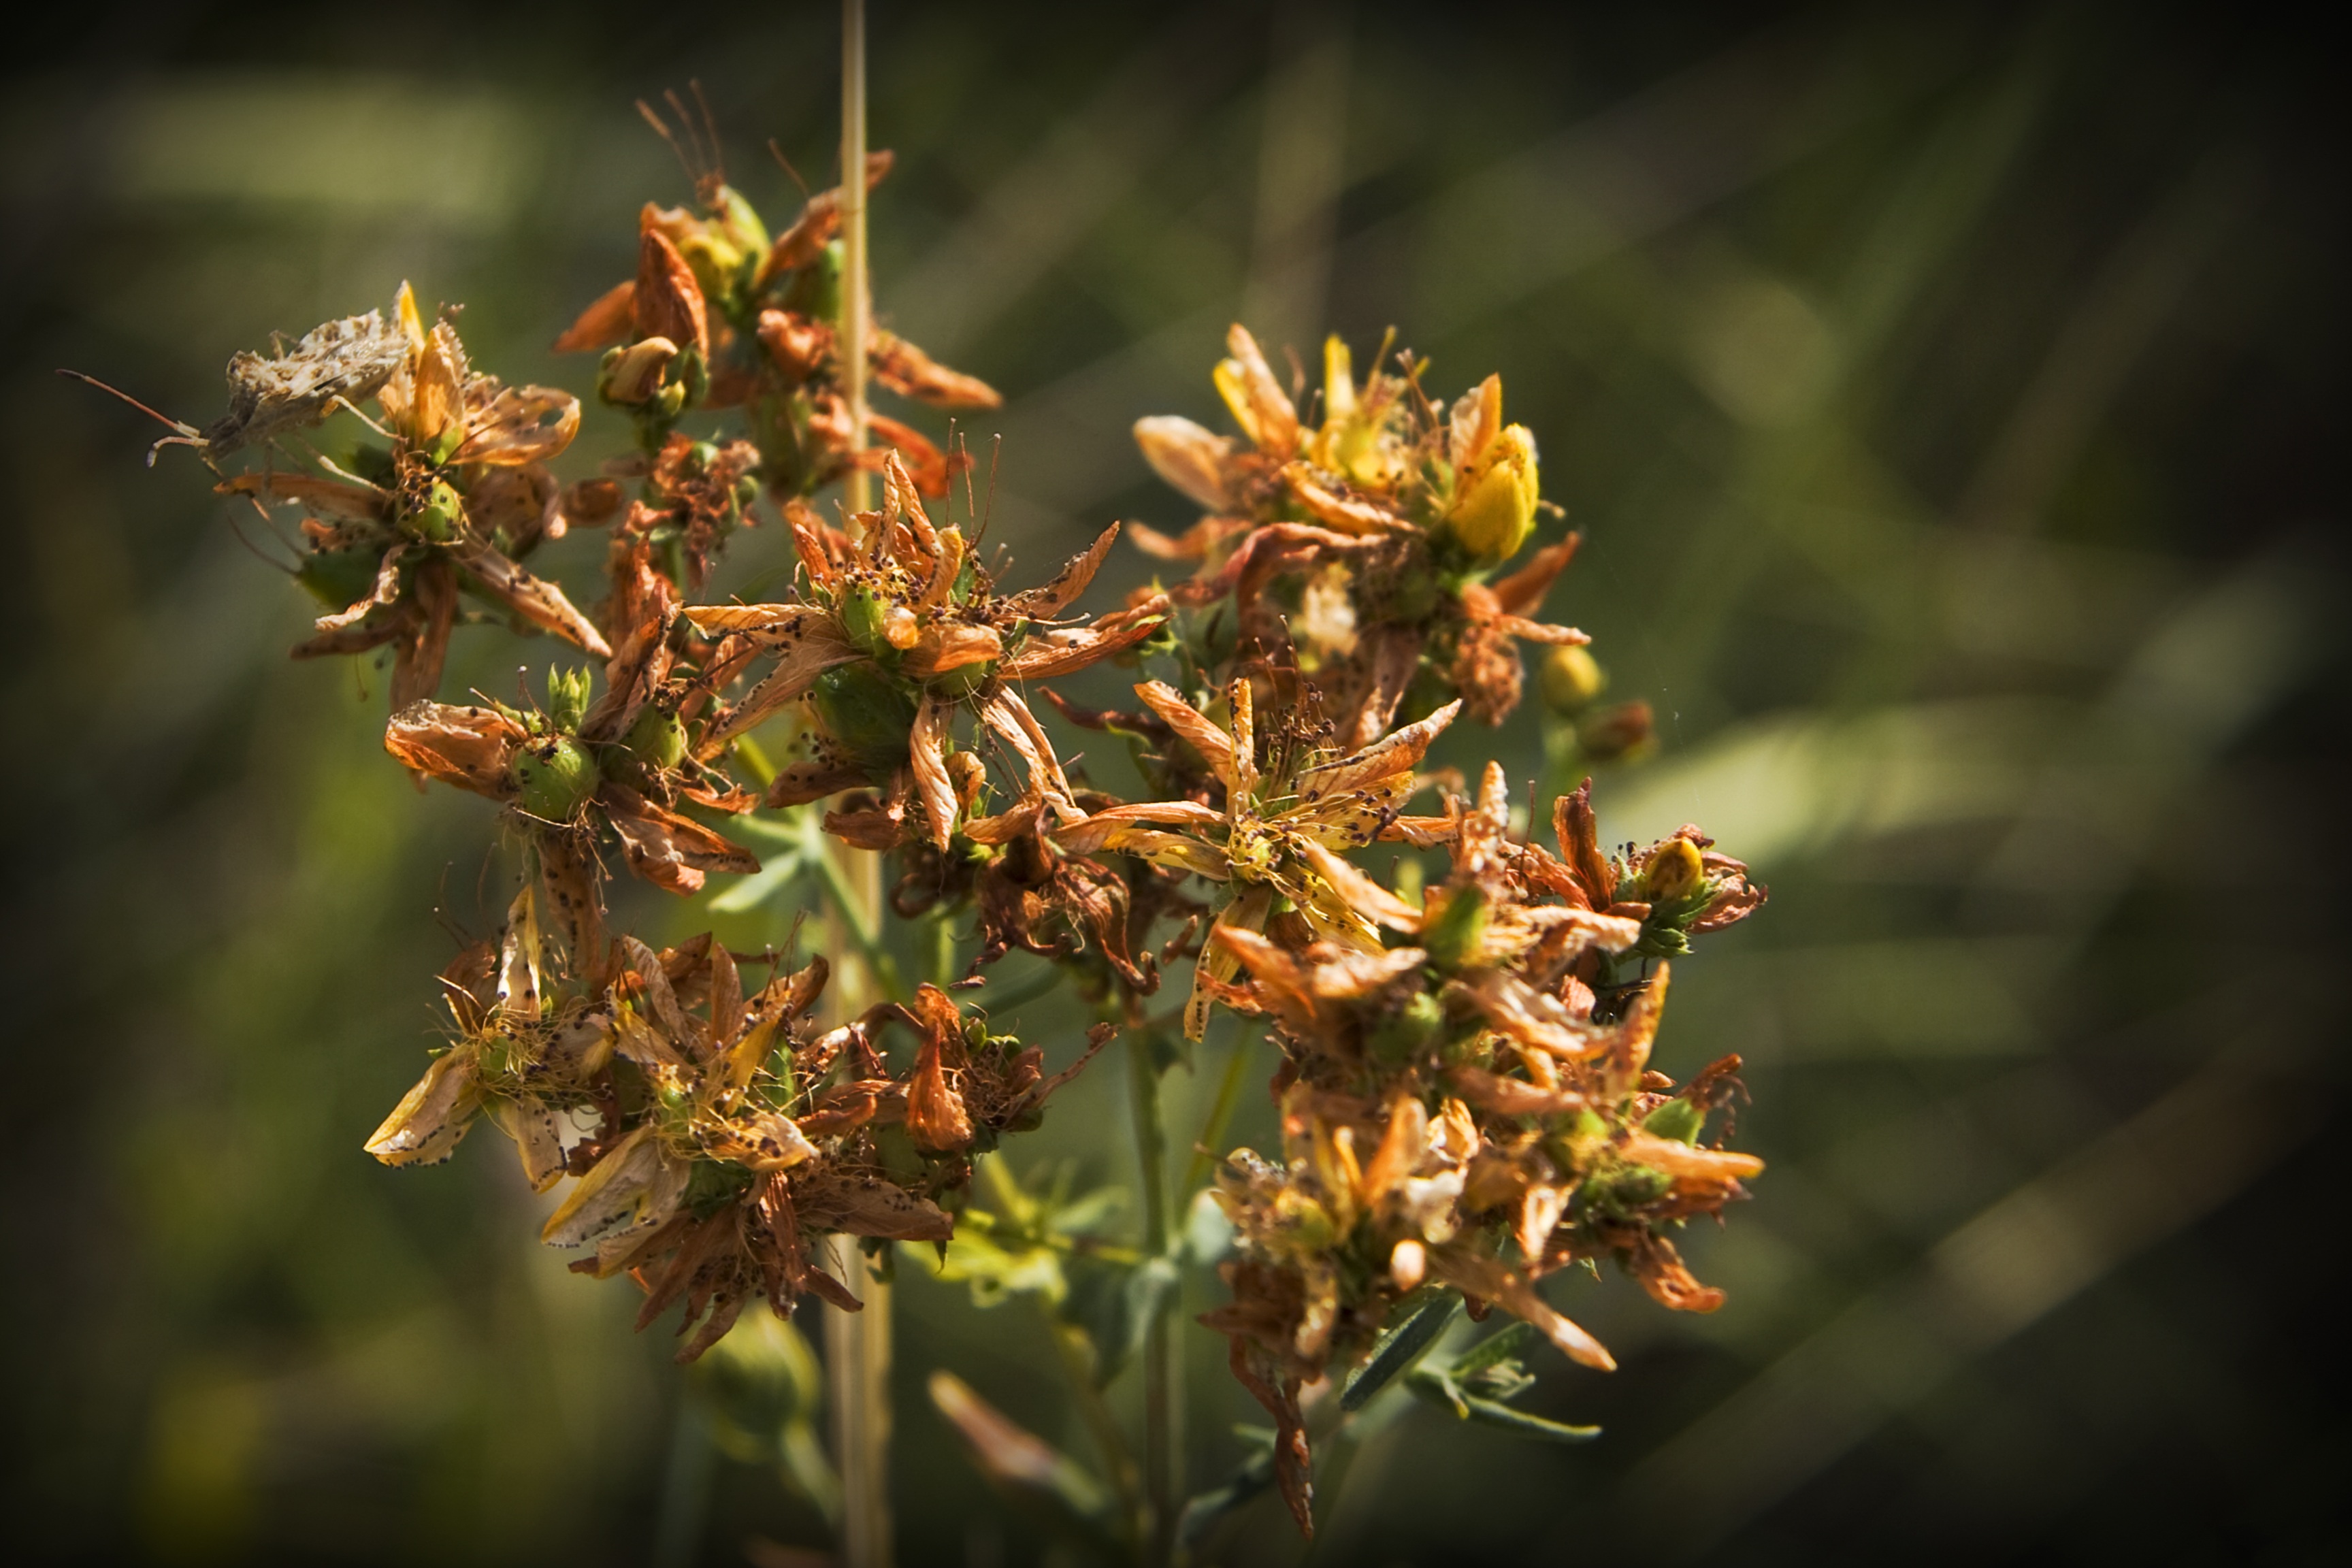
tree, nature, branch, blossom, plant, photography, leaf, flower, pollen, green, produce, autumn, botany, flora, wildflower, close up, shrub, bud, macro photography, dried flowers, flowering plant, plant stem, land plant, thorns spines and prickles